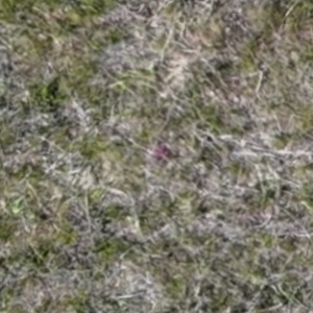
Month: may
Dye color: red
Dye concentration: low